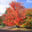
Label: maple_tree